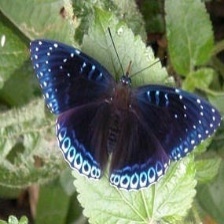
Species: POPINJAY